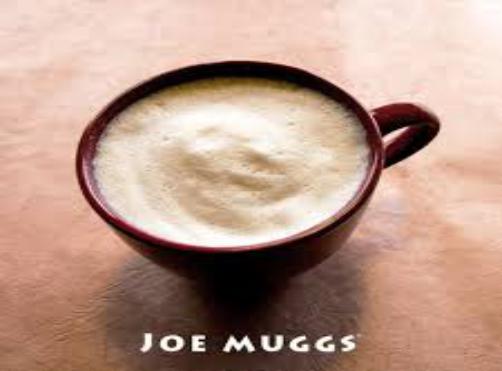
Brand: joe muggs
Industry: Food